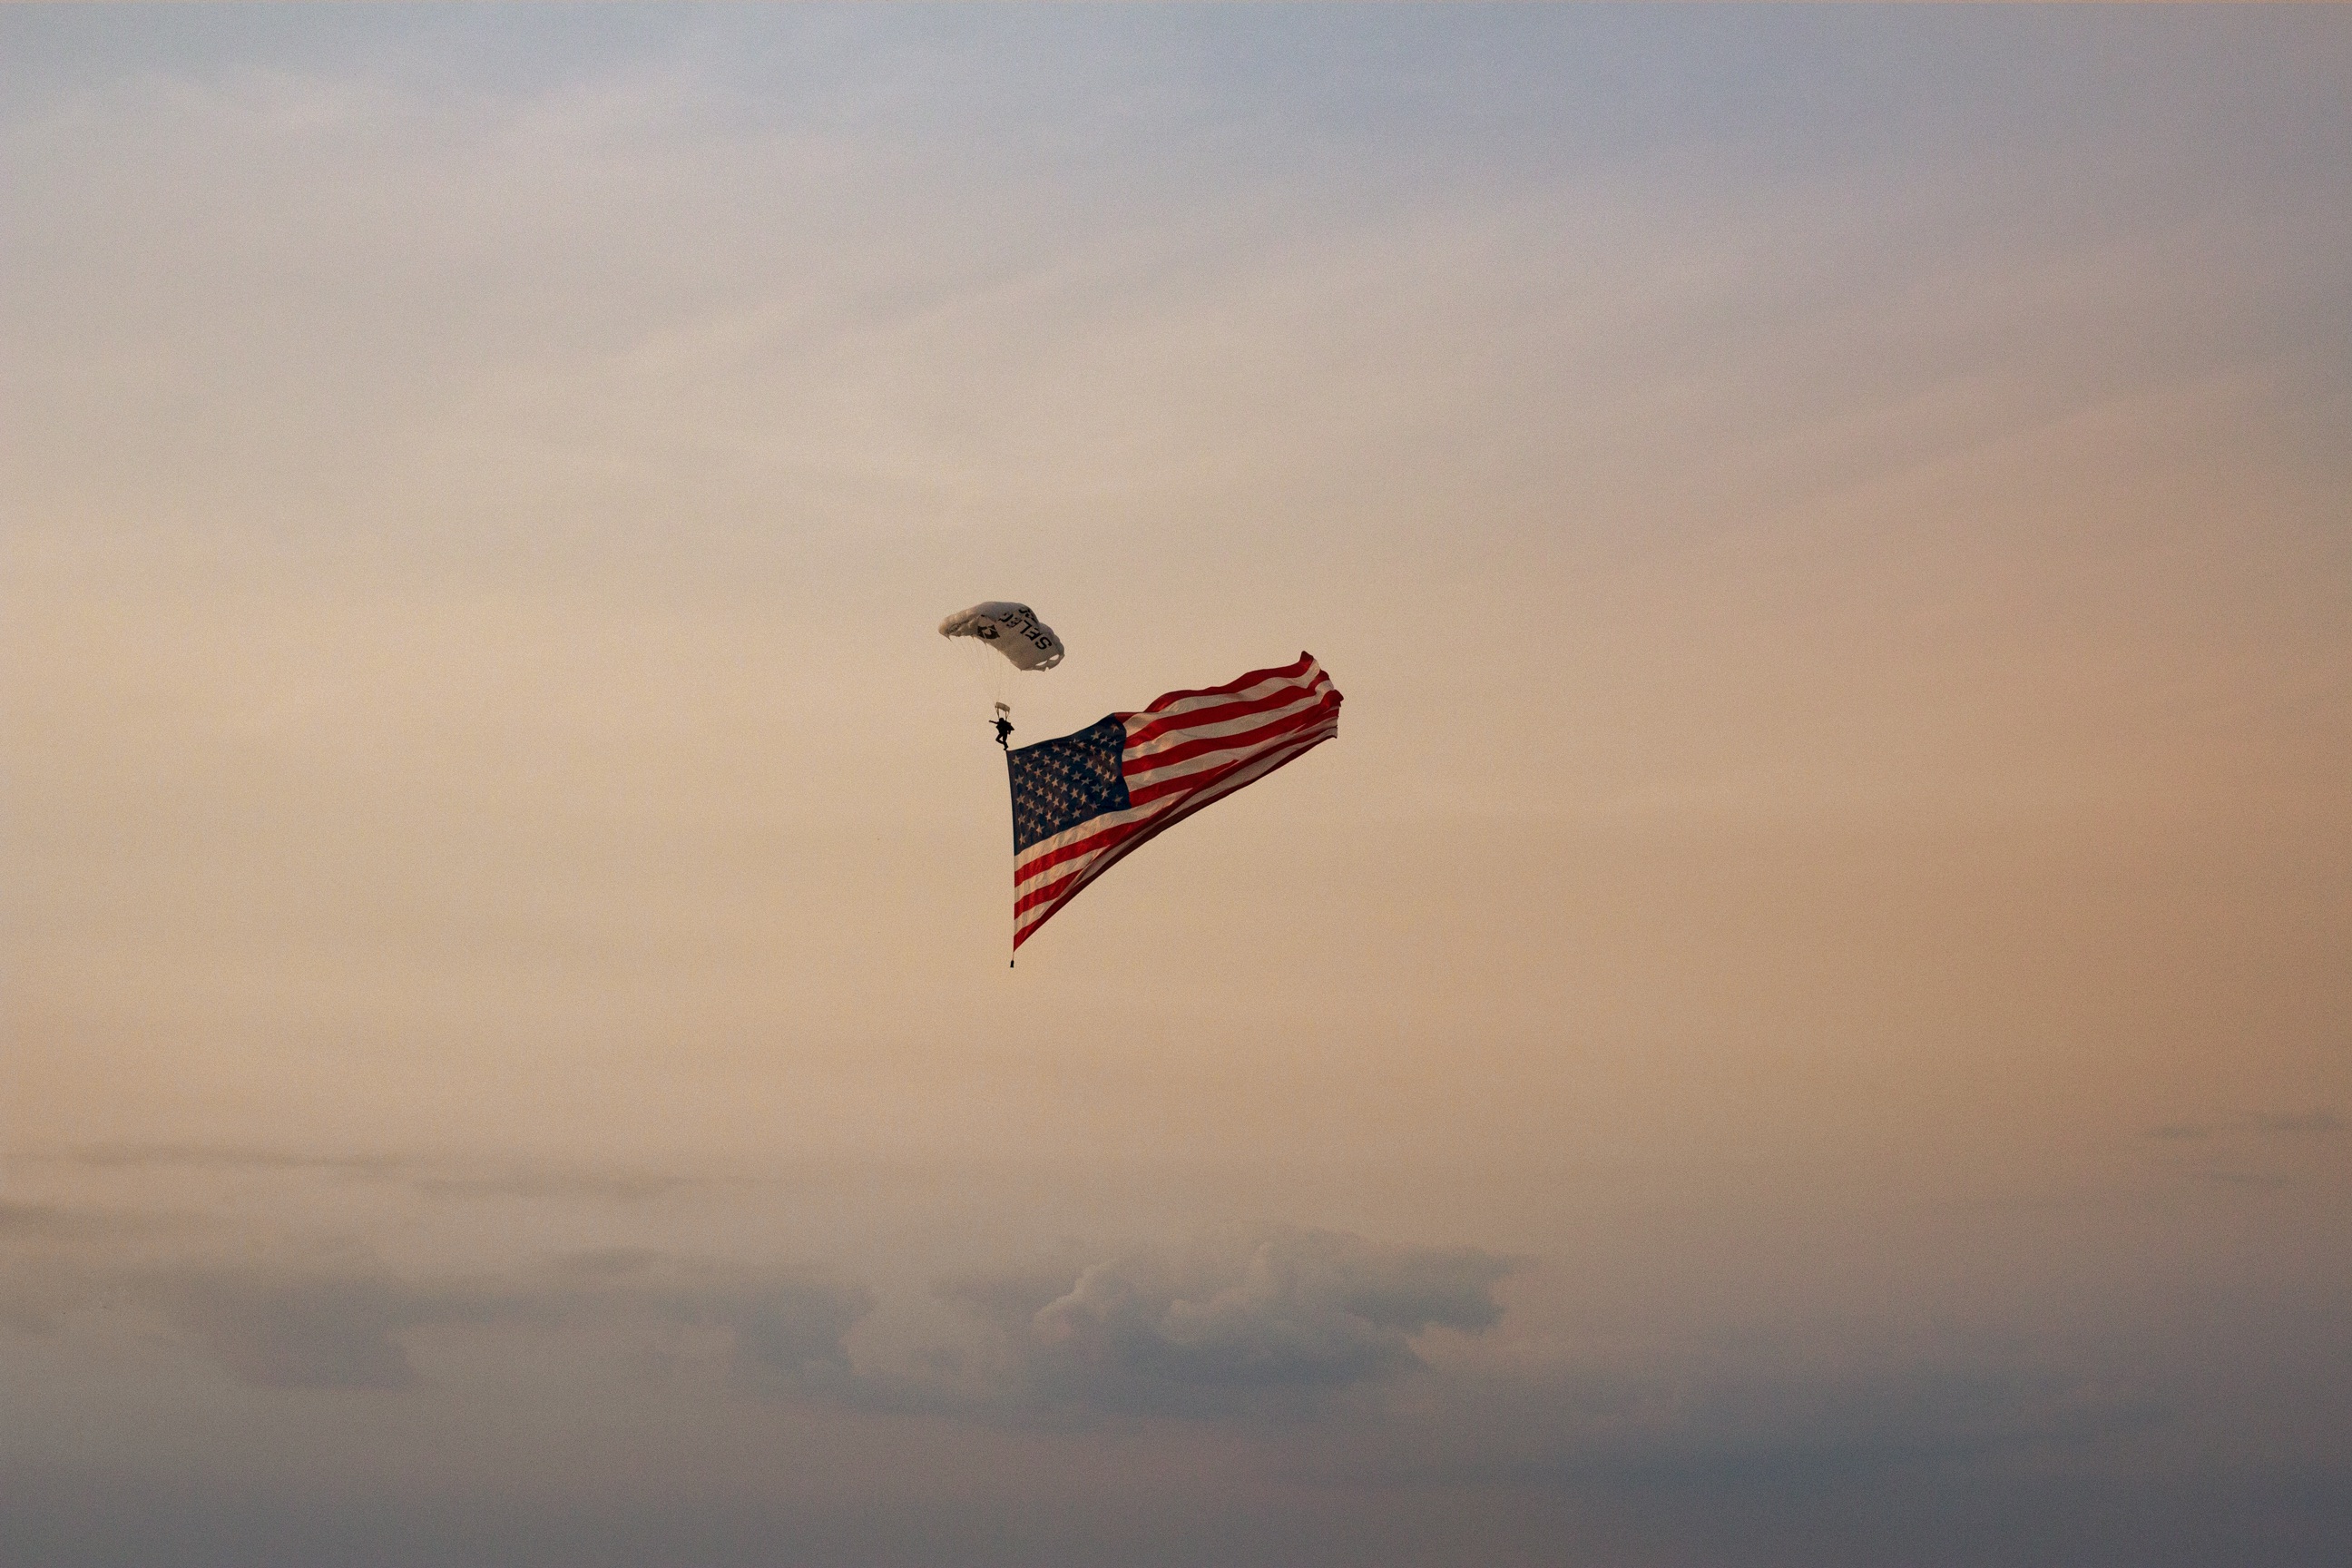
wing, sky, flight, extreme sport, toy, sports, atmosphere of earth, windsports, kite sports